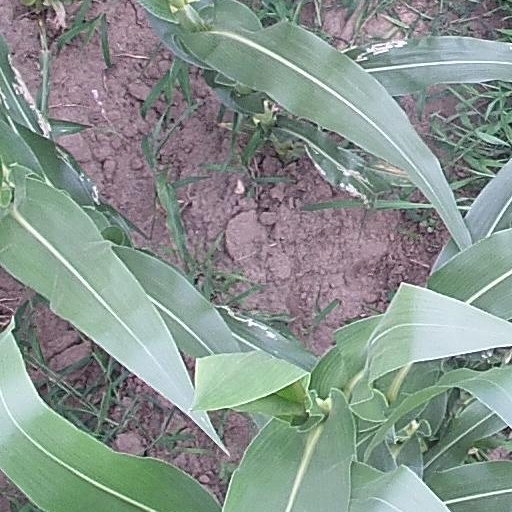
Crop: maize; corn